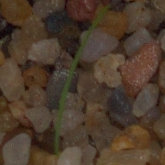
Label: loose_silkybent